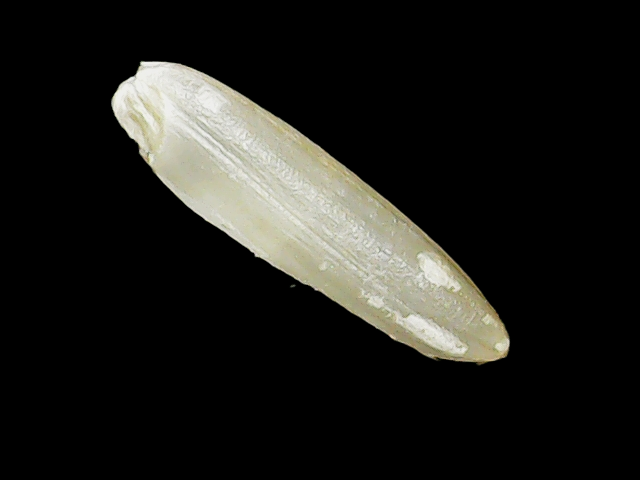
Rice variety: Binadhan14